Hugo Gaston

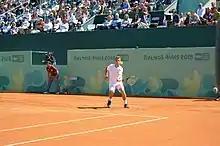
Gaston playing a drop shot at the 2018 Summer Youth Olympics

Gaston is known for his unique and unorthodox style of play. He is left-handed and utilizes the wide serve on the advantage court like many left-handed players. Gaston weaponizes dropshots often in his matches. He is known to hit dropshots after bringing his opponent out wide with his serve, to make them cover more of the court. After his fourth round loss to Dominic Thiem, Gaston said "I love to do some dropshots. But I can do all the shots in my game, so it's important to change". Thiem said of him "I haven't seen in a very long time a player with such a big touch in his hands, his dropshots are just from another planet". Gaston has a varied playing style and hits sliced forehands as well as backhands to destabilize his opponents. His favourite surface is clay and his backhand is his favourite groundstroke.